Church of San Bernardino da Siena (Amantea)

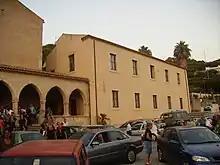
The convent

The cloister of the convent has a quadrangular plan, bordered on three sides by ogival arches supported by sandstone square-section pillars, and on the fourth towards the church by round arches on circular-section pillars in the Aragonese style. The scholar Alessandro Tedesco notes how the archivolts placed at the corners of the cloister are enriched by capitals with plant motifs "of unquestionable classical inspiration."